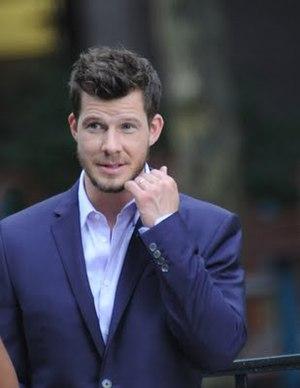
Eric Harry Timothy Mabius, né le 22 avril 1971 à Harrisburg, en Pennsylvanie aux États-Unis, est un acteur américain.